Storgatan, Stockholm

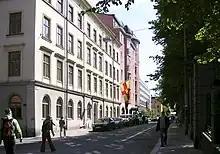
Storgatan to the east, seen from Hedvig Eleonora Church.

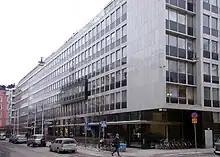
Storgatan to the west, seen from Näringslivets hus.

Storgatan is a street in Stockholm city centre. Two churches are located on the street, Hedvig Eleonora Church and Oscarskyrkan.